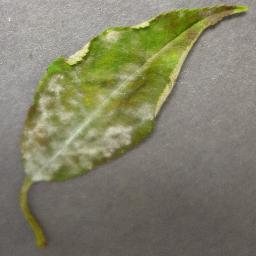
Label: Cherry___Powdery_mildew